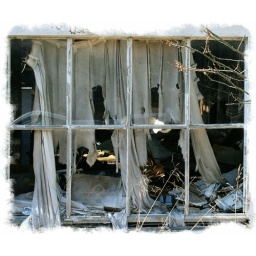
A tattered old curtain hangs through the broken panes of glass in this abandoned old house.